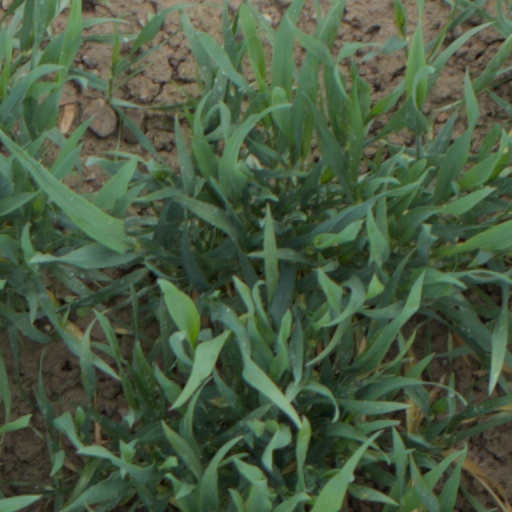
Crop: wheat